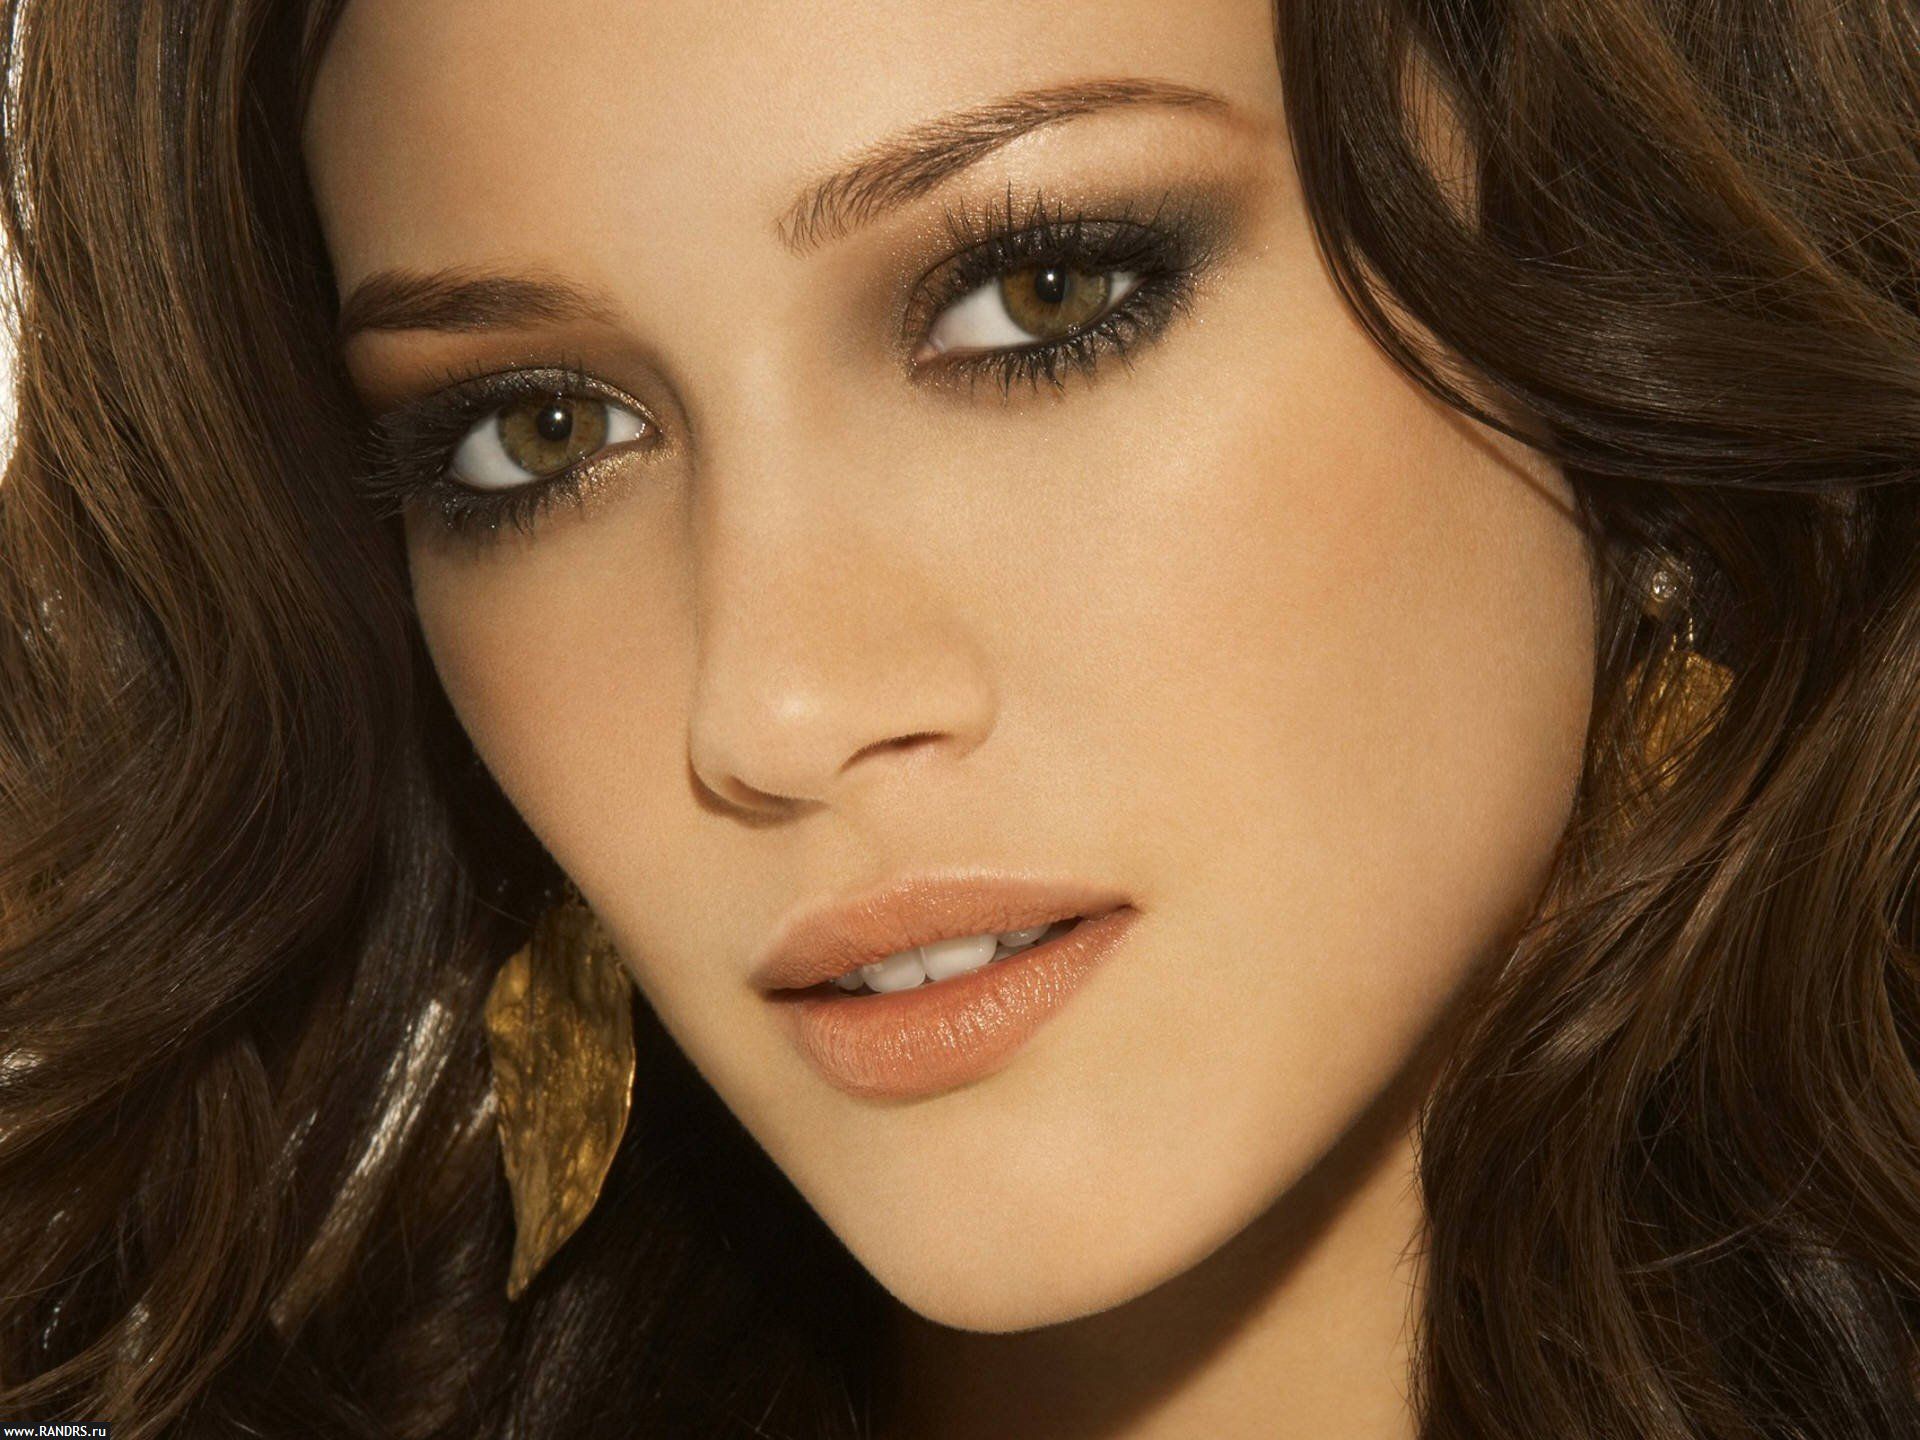
Label: Colored